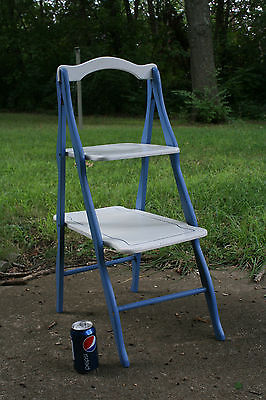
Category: table